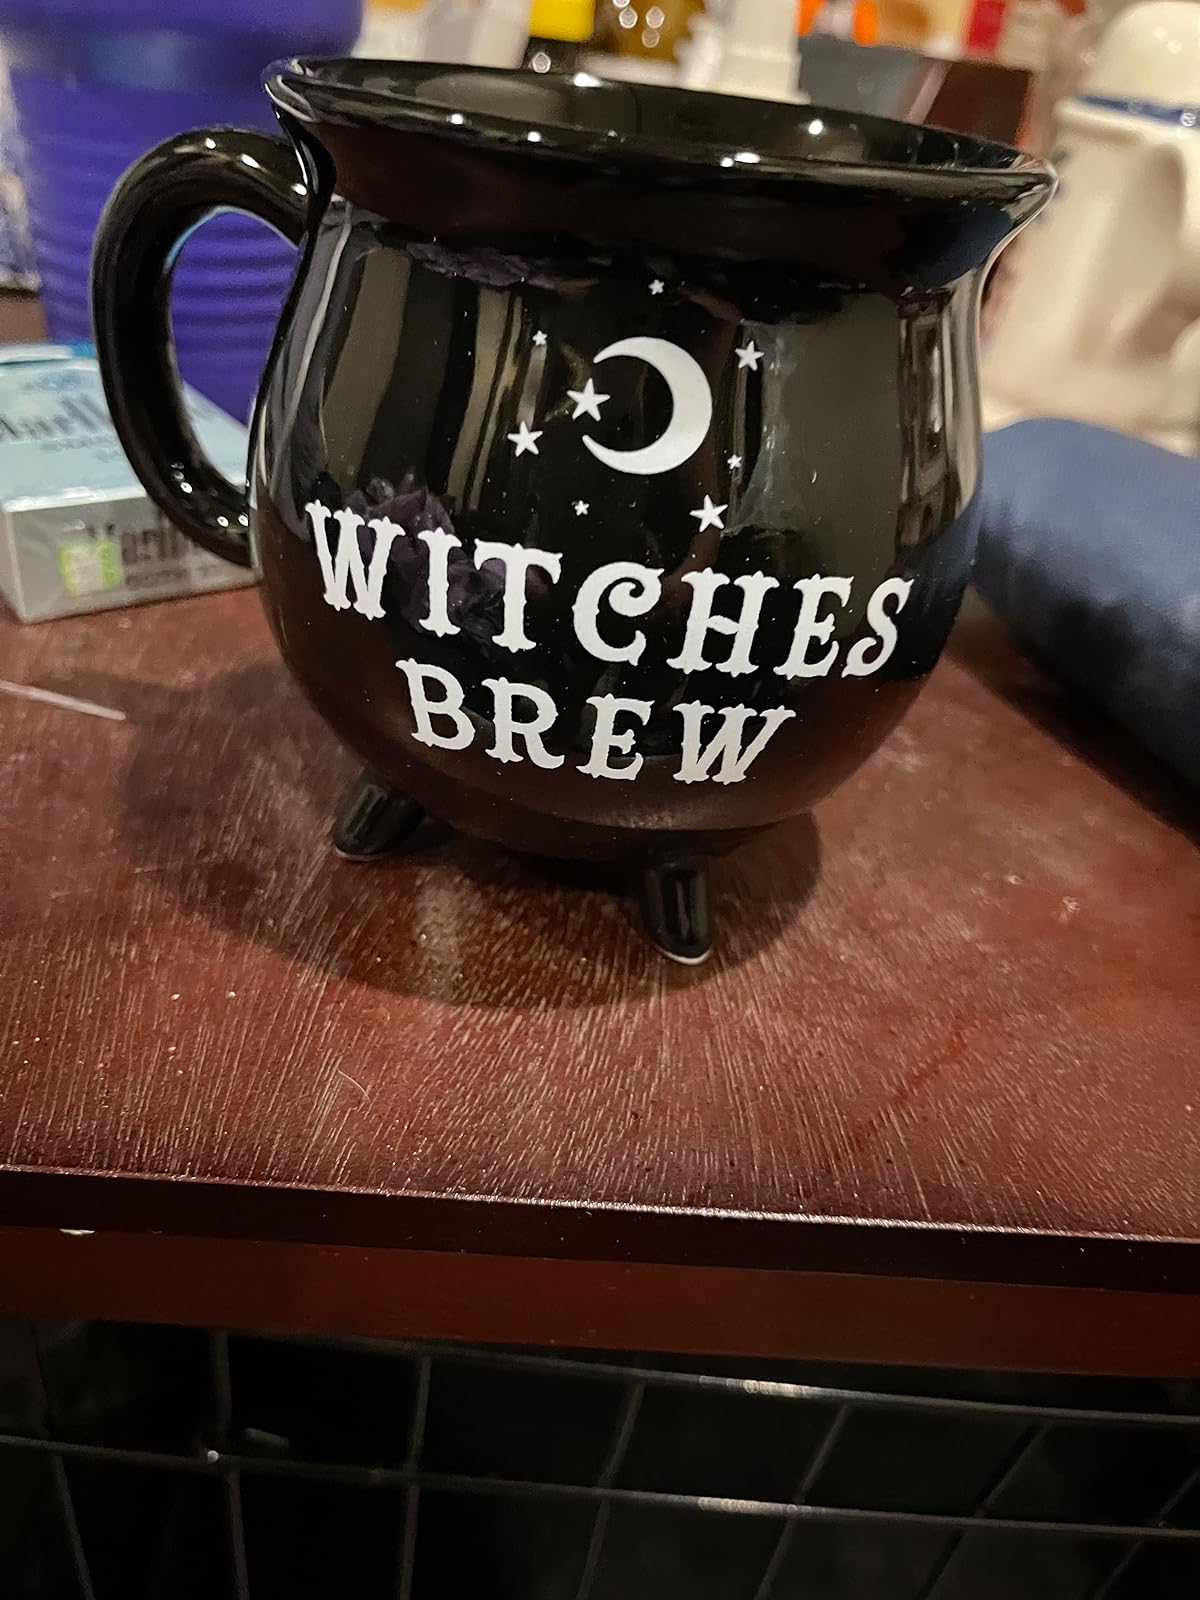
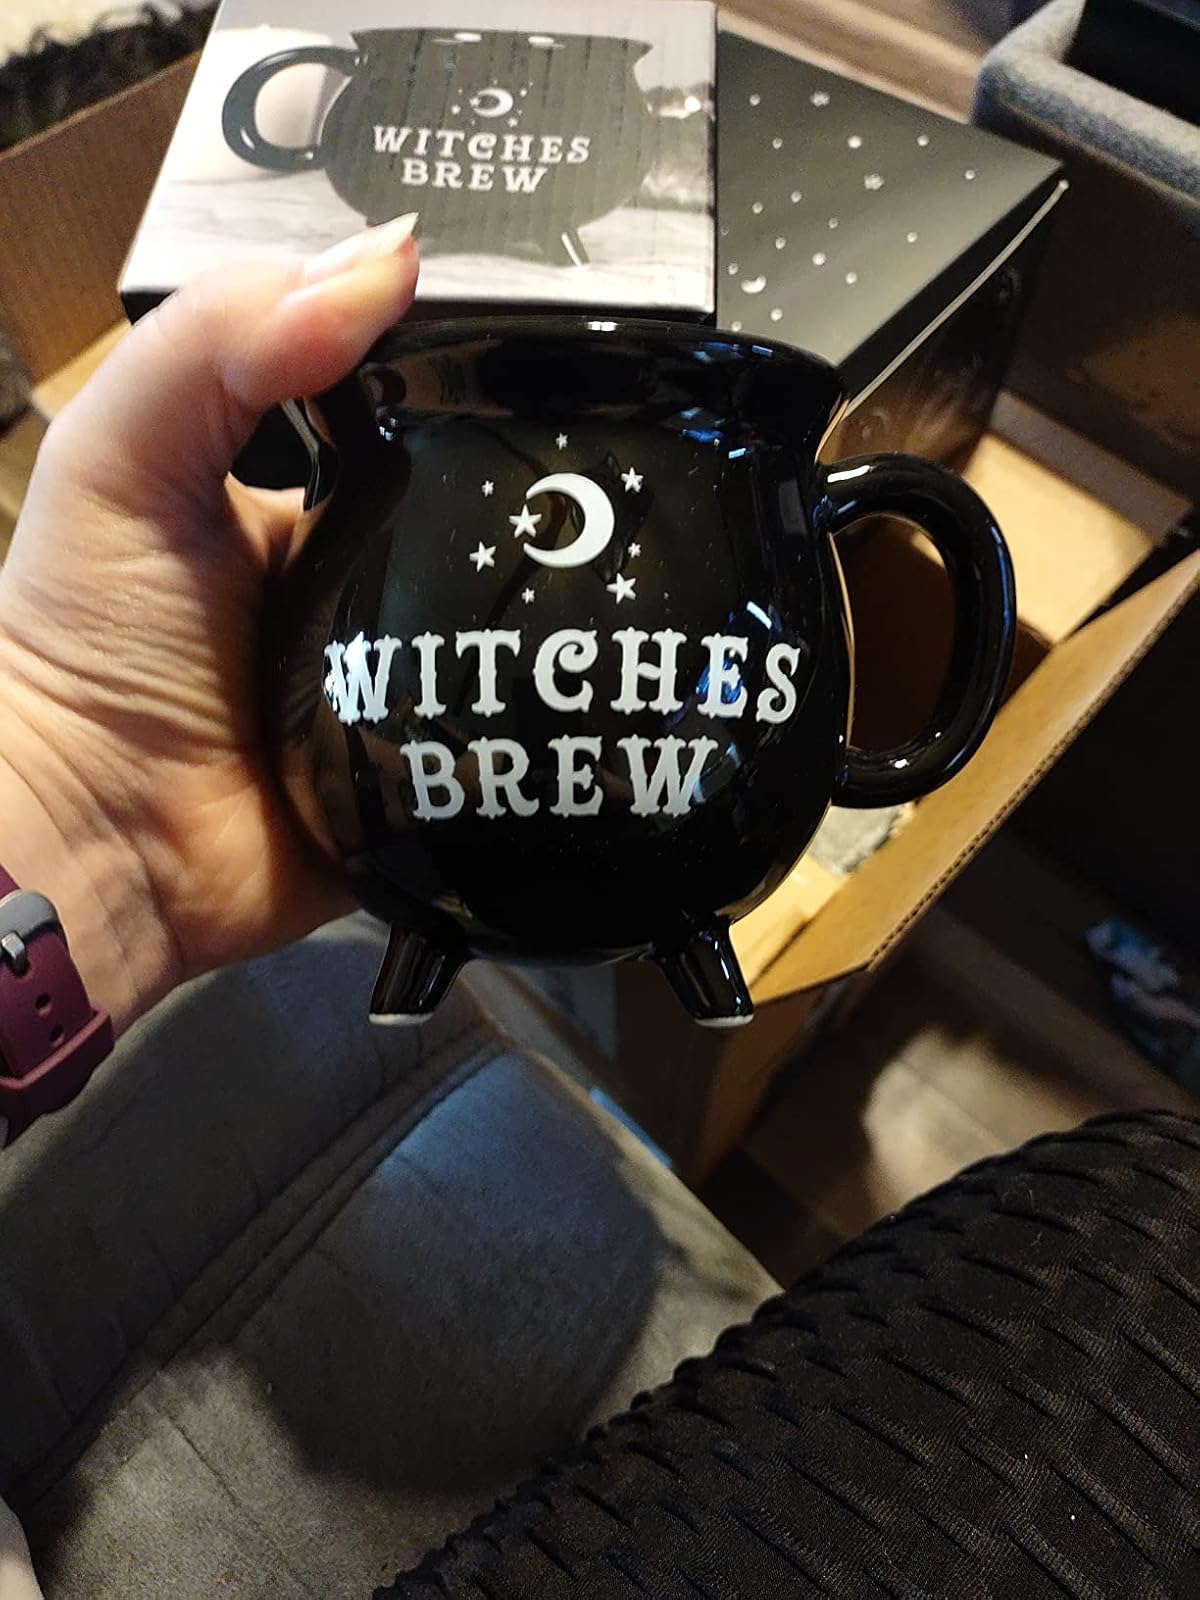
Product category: items_mug
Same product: yes